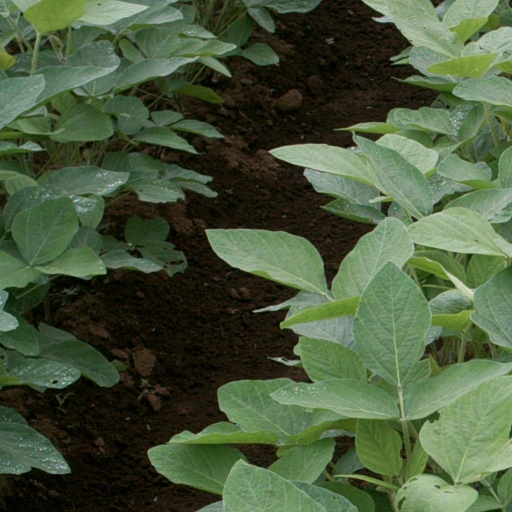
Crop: soybean